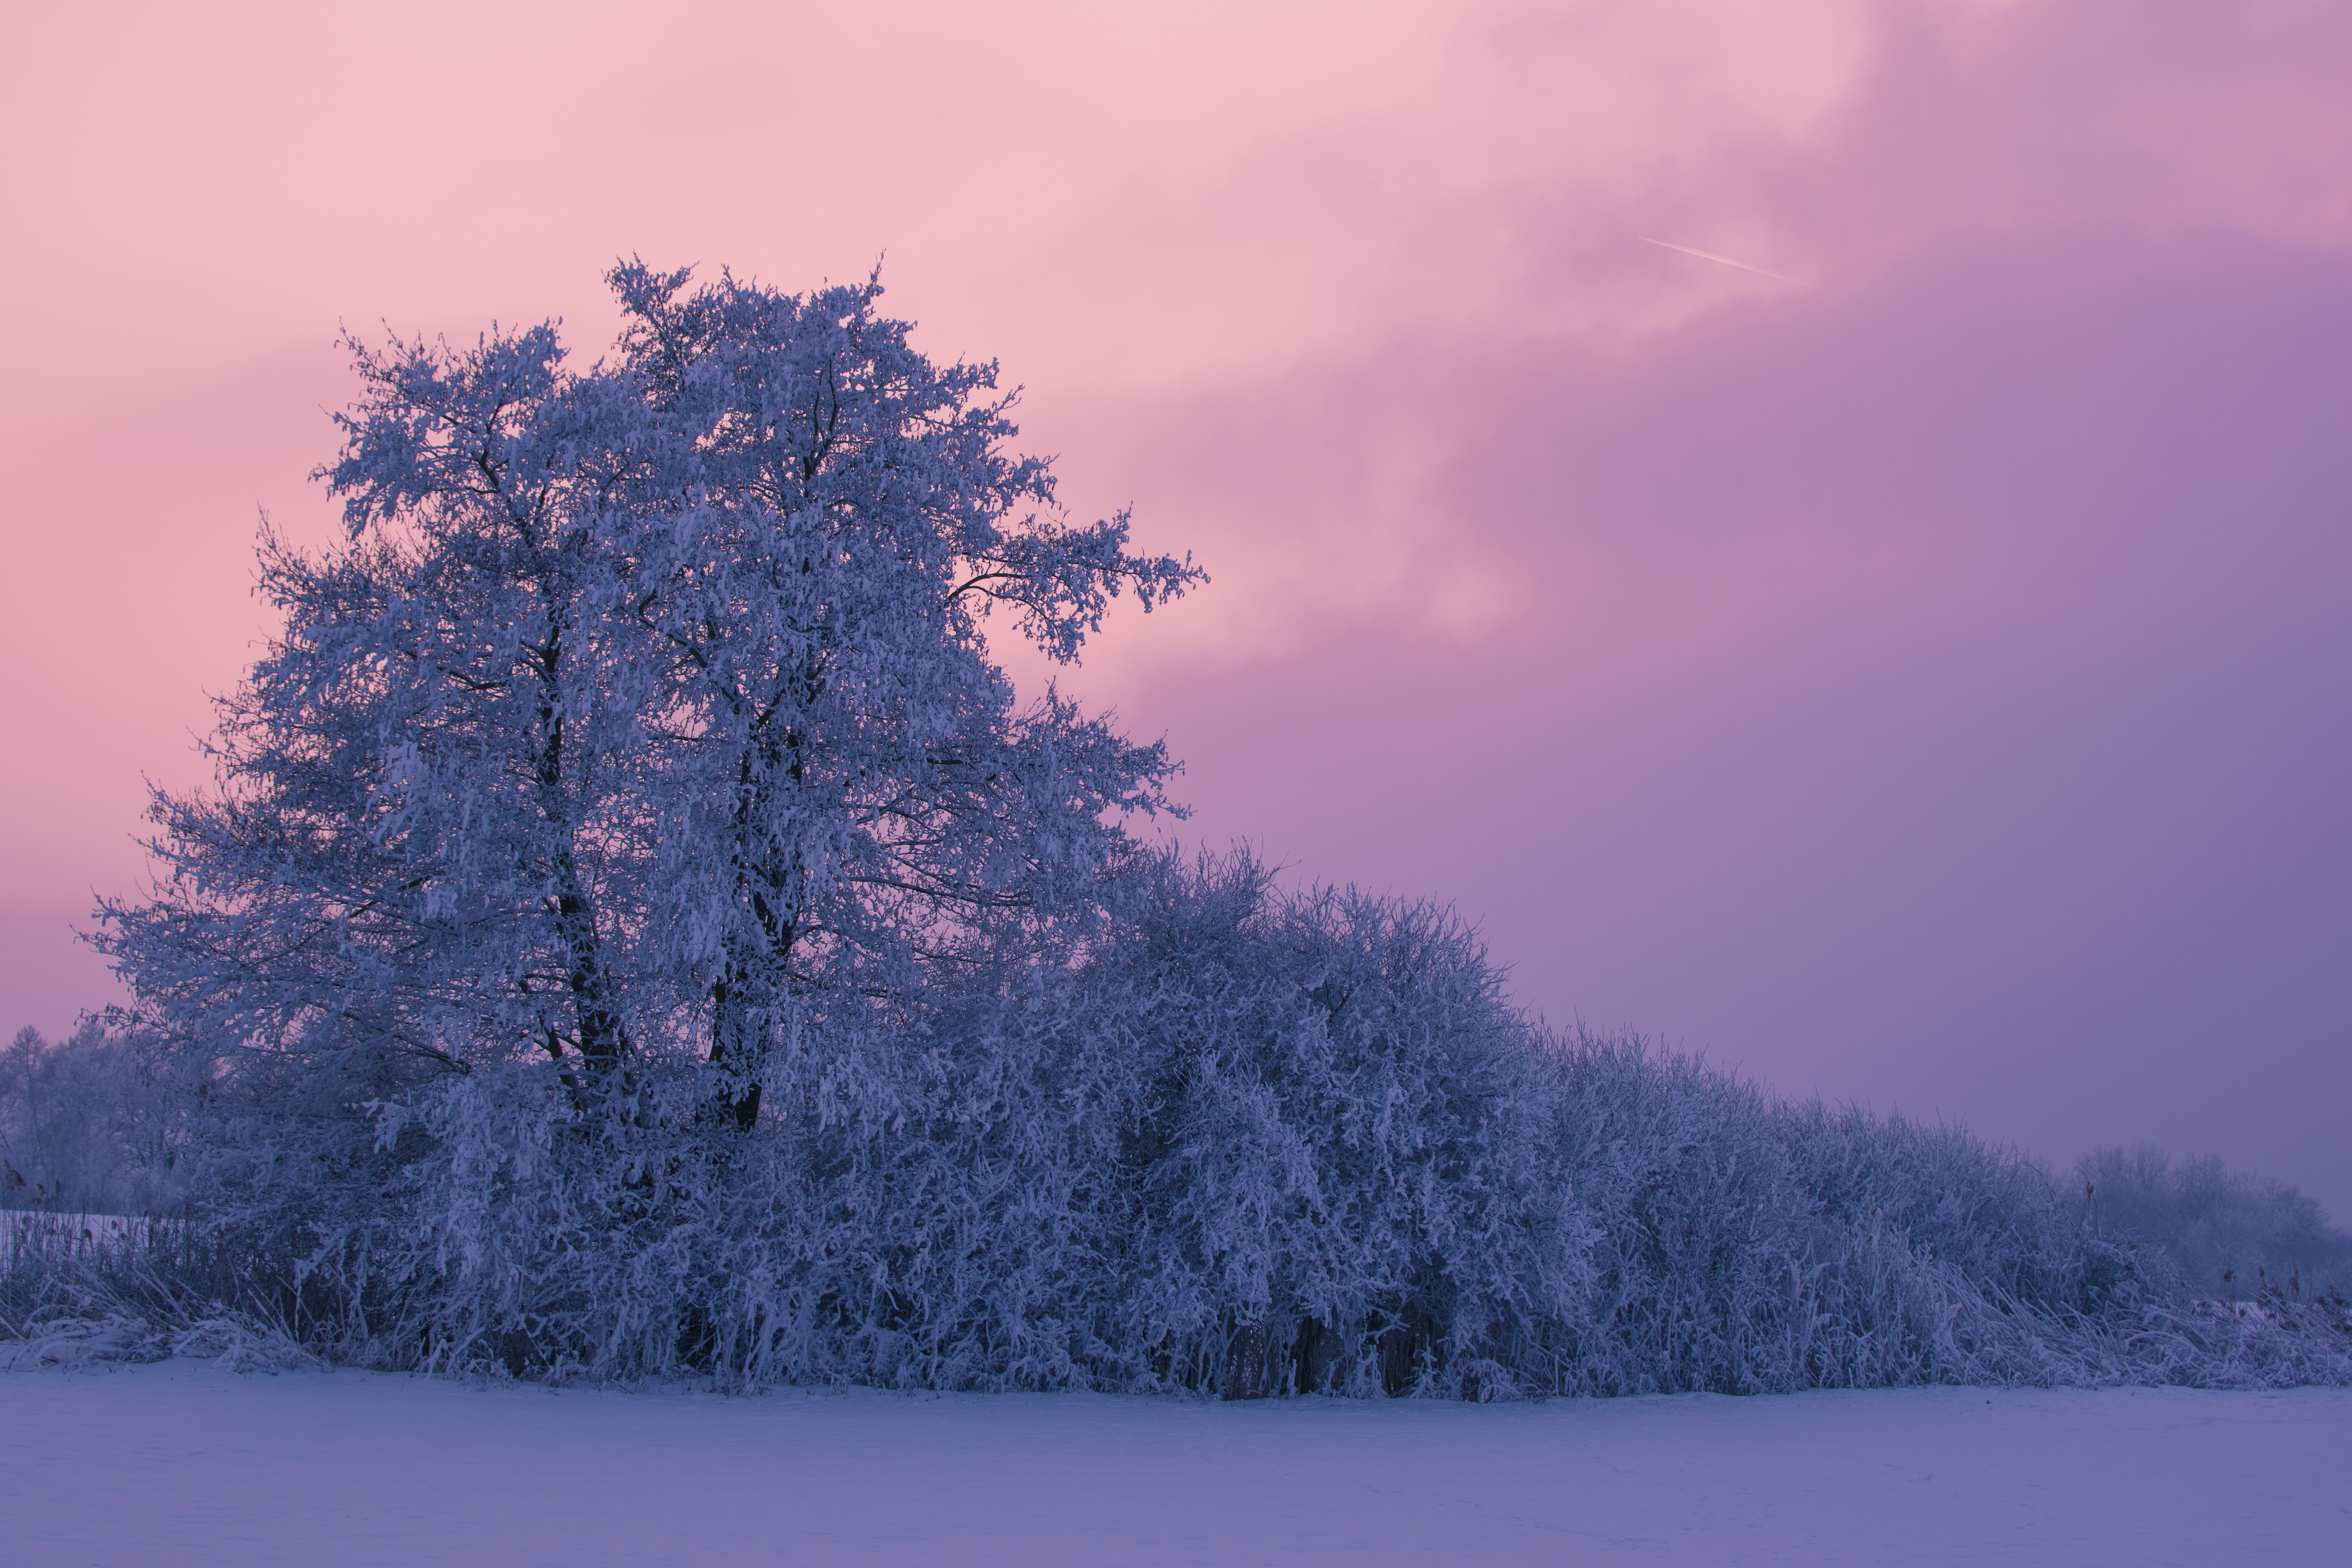
tree, nature, branch, mountain, snow, winter, cloud, plant, sky, sunrise, sunset, morning, frost, dawn, dusk, evening, weather, season, freezing, the sky, atmospheric phenomenon, woody plant